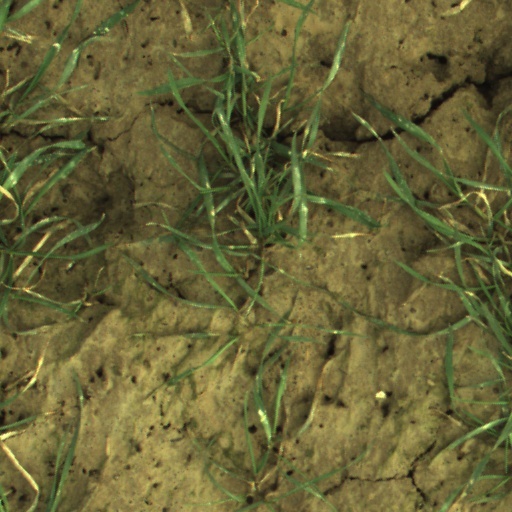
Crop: wheat